Imperial Japanese Navy in World War II

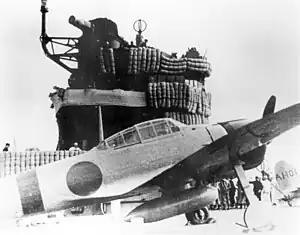
A Mitsubishi A6M Zero fighter on the carrier "Akagi"

On December 7, 1941, two waves of 350 aircraft from the six carriers of the "Kido Butai" gained complete surprise and successfully hit their intended targets. The initial attacks against Hawaiian airfields were also very successful and negated any possibility of an effective airborne defense, or the initiation of a retaliatory strike on the Japanese carriers by American aircraft. Forty B5N torpedo bombers were the most crucial part of the operation since they were to be targeted against the main battleships and carriers. Of the eight American battleships present in the harbor, five were subjected to torpedo attack and Japanese torpedo aircraft were responsible for the sinking of the battleships , and . A single torpedo hit also struck the . Additionally, torpedoes sank a target ship and a minelayer, and damaged the two light cruisers, and . In return, the Japanese only lost five torpedo bombers.